Prolecanitoidea

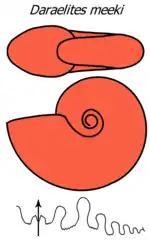
"Daraelites", a Wordian daraelitid

The Prolecanitoidea encompasses two related families, the ancestral Prolecanitidae (lower Tournaisian – Bashkirian? stages) and the derived Daraelitidae (Viséan – Wordian stages). Prolecanitids and daraelitids differ primarily in the complexity of the suture: Prolecanitids are simpler goniatitic forms, with rounded saddles, pointed lobes, and an undivided ventral lobe. Daraelitids, conversely, often have a trifid (three-pronged) ventral lobe and a higher number of lobes as a whole, some of which are ceratitic (finely serrated). Daraelitids are probably ancestral to Ceratitida, the dominant order of Triassic ammonoids.